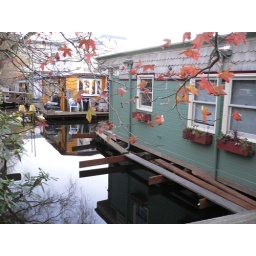
house boats in seattle